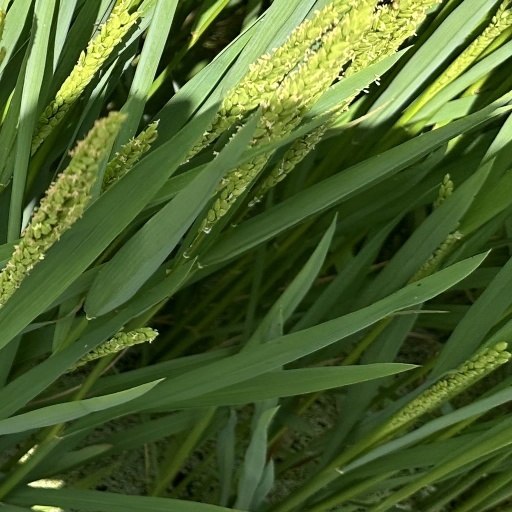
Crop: rice